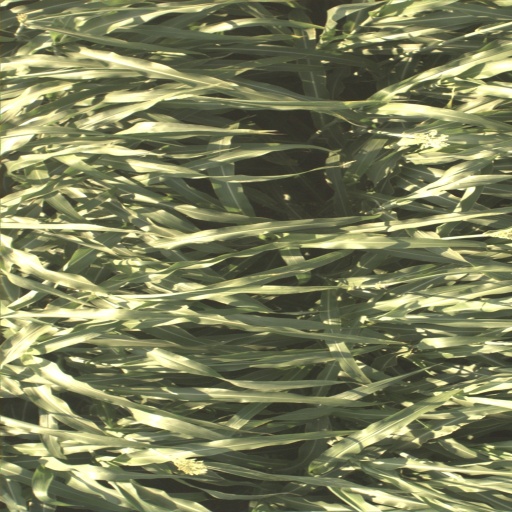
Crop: sorghum